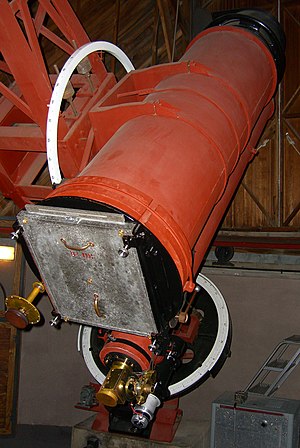
Clyde Tombaugh / Galleri
Clyde William Tombaugh var en US-amerikansk astronom, der i 1930 opdagede dværgplaneten Pluto, som indtil 2006 var solsystemets niende planet.